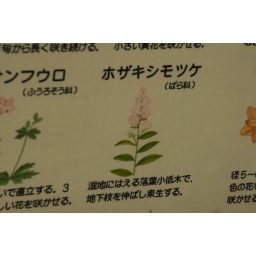
The pink flower above covered the moor....the hiragana says &amp;quot;hozekishimokke&amp;quot;.